H. D. Harvey-Kelly

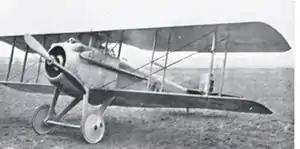
SPAD SVII aircraft of type used when Harvey-Kelly was shot down

Harvey-Kelly was not due to fly on the day of his final flight, 29 April 1917. Partly due to a rule that Squadron commanders did not fly (although many did) and partly due to a last minute switch. He was instead due to meet with Commander of the RFC Hugh Trenchard and Captain Maurice Baring.